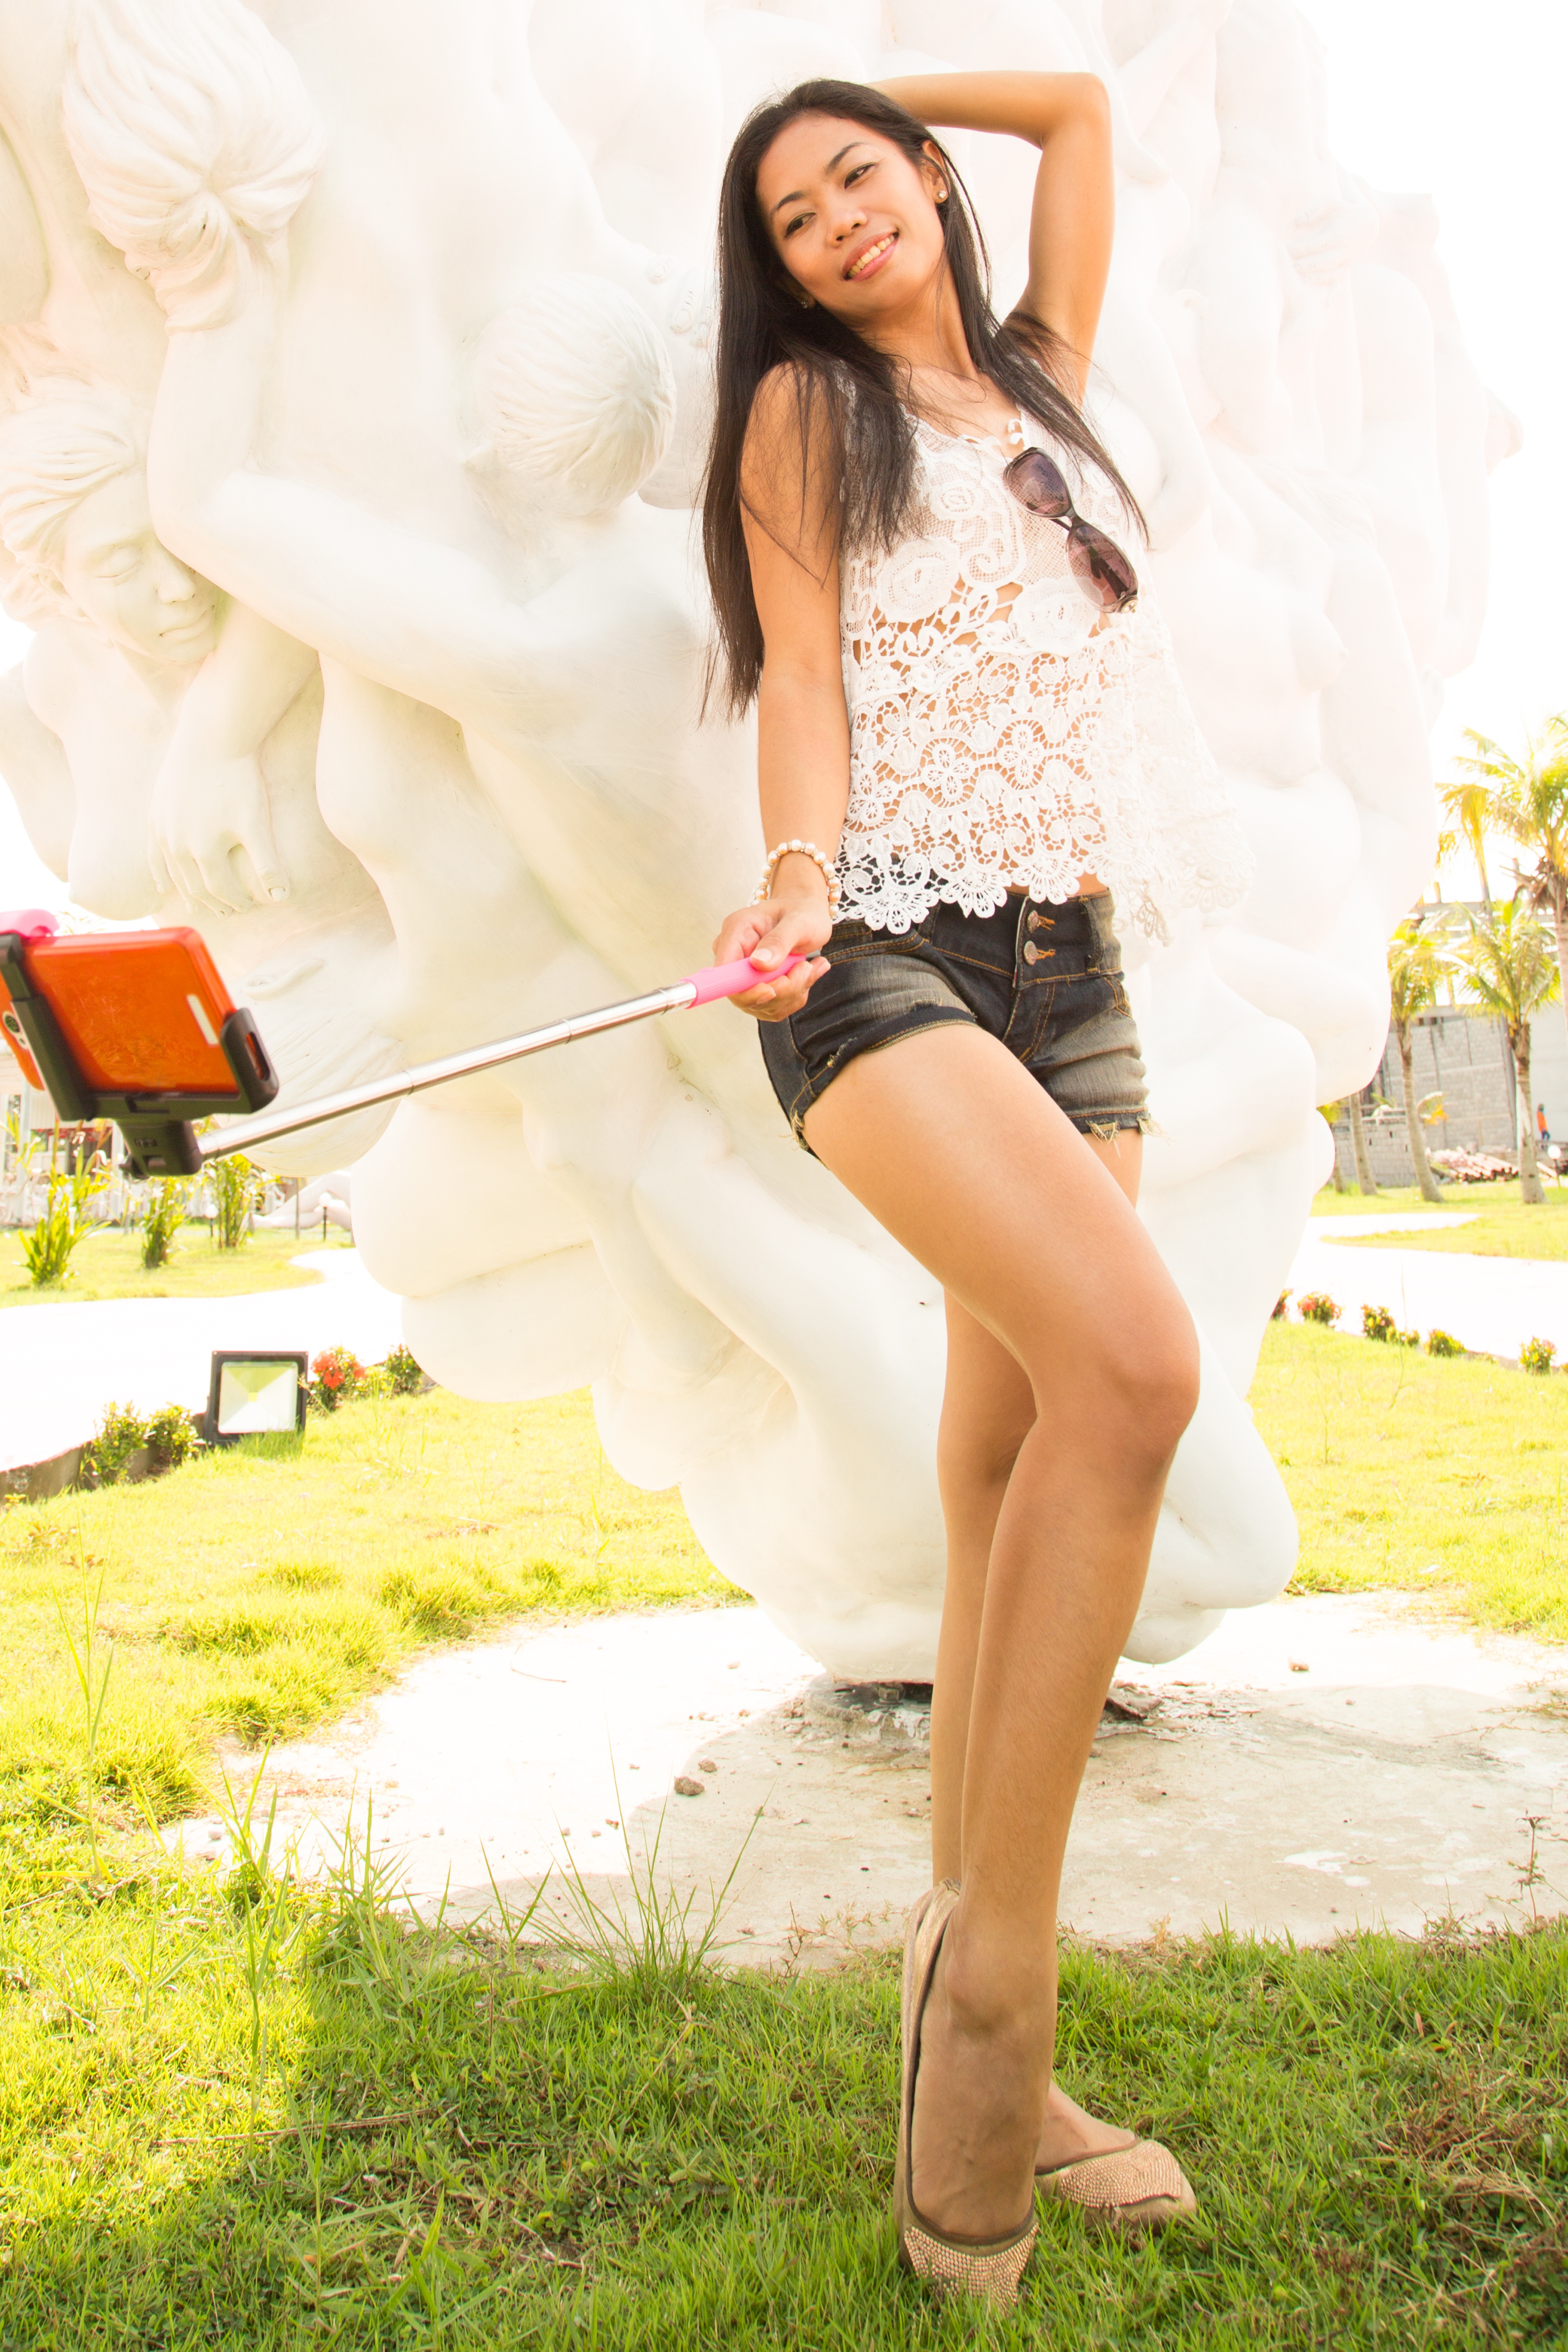
woman, photography, cute, leg, model, young, spring, fashion, clothing, long hair, human body, dress, selfie, thigh, footwear, beauty, pattaya, napa, monopod, abdomen, photo shoot, selfie stick, thai lady, napaporn sripirom, undergarment, supermodel, art park, love art park